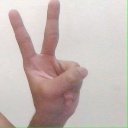
अक्षर: क